Marion Square

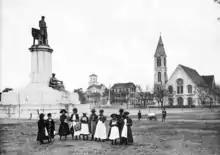
In this 1892 photograph of Marion Square, the original version of the Calhoun Memorial can be seen.

The square is the home to many monuments, including a Holocaust memorial, an obelisk dedicated to Wade Hampton, and a statue of John C. Calhoun in cast bronze atop a giant pillar. The Calhoun monument is the second such structure in the square. The first one was not liked by the people of Charleston, and the organizers of the installation had problems with the delivery of the pieces. Eventually, in 1894, a new artist, J. Massey Rhind, was commissioned to create a new figure. A new memorial was raised in 1896, and the old one was sold off for scrap value. Concerns were ravsed iiews on slavery. In June 2020, the statue of Calhoun was removed by City Council. In January 2021, a time capsule was found while completing the removal of the base of the statue. The time capsule dated to 1858 and was relocated under the monument during its construction later.